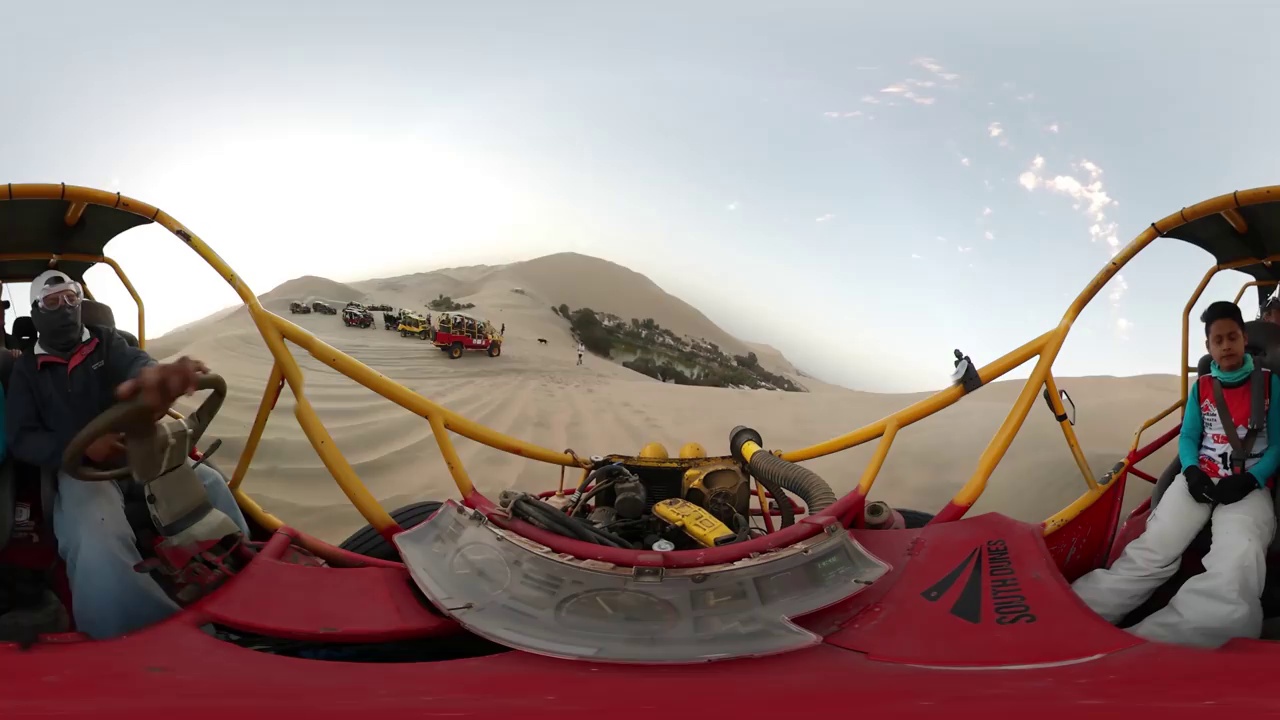
Referred object: the person wearing goggles and a black jacket

Referred object: The red open-top dune buggy with yellow roll cage.